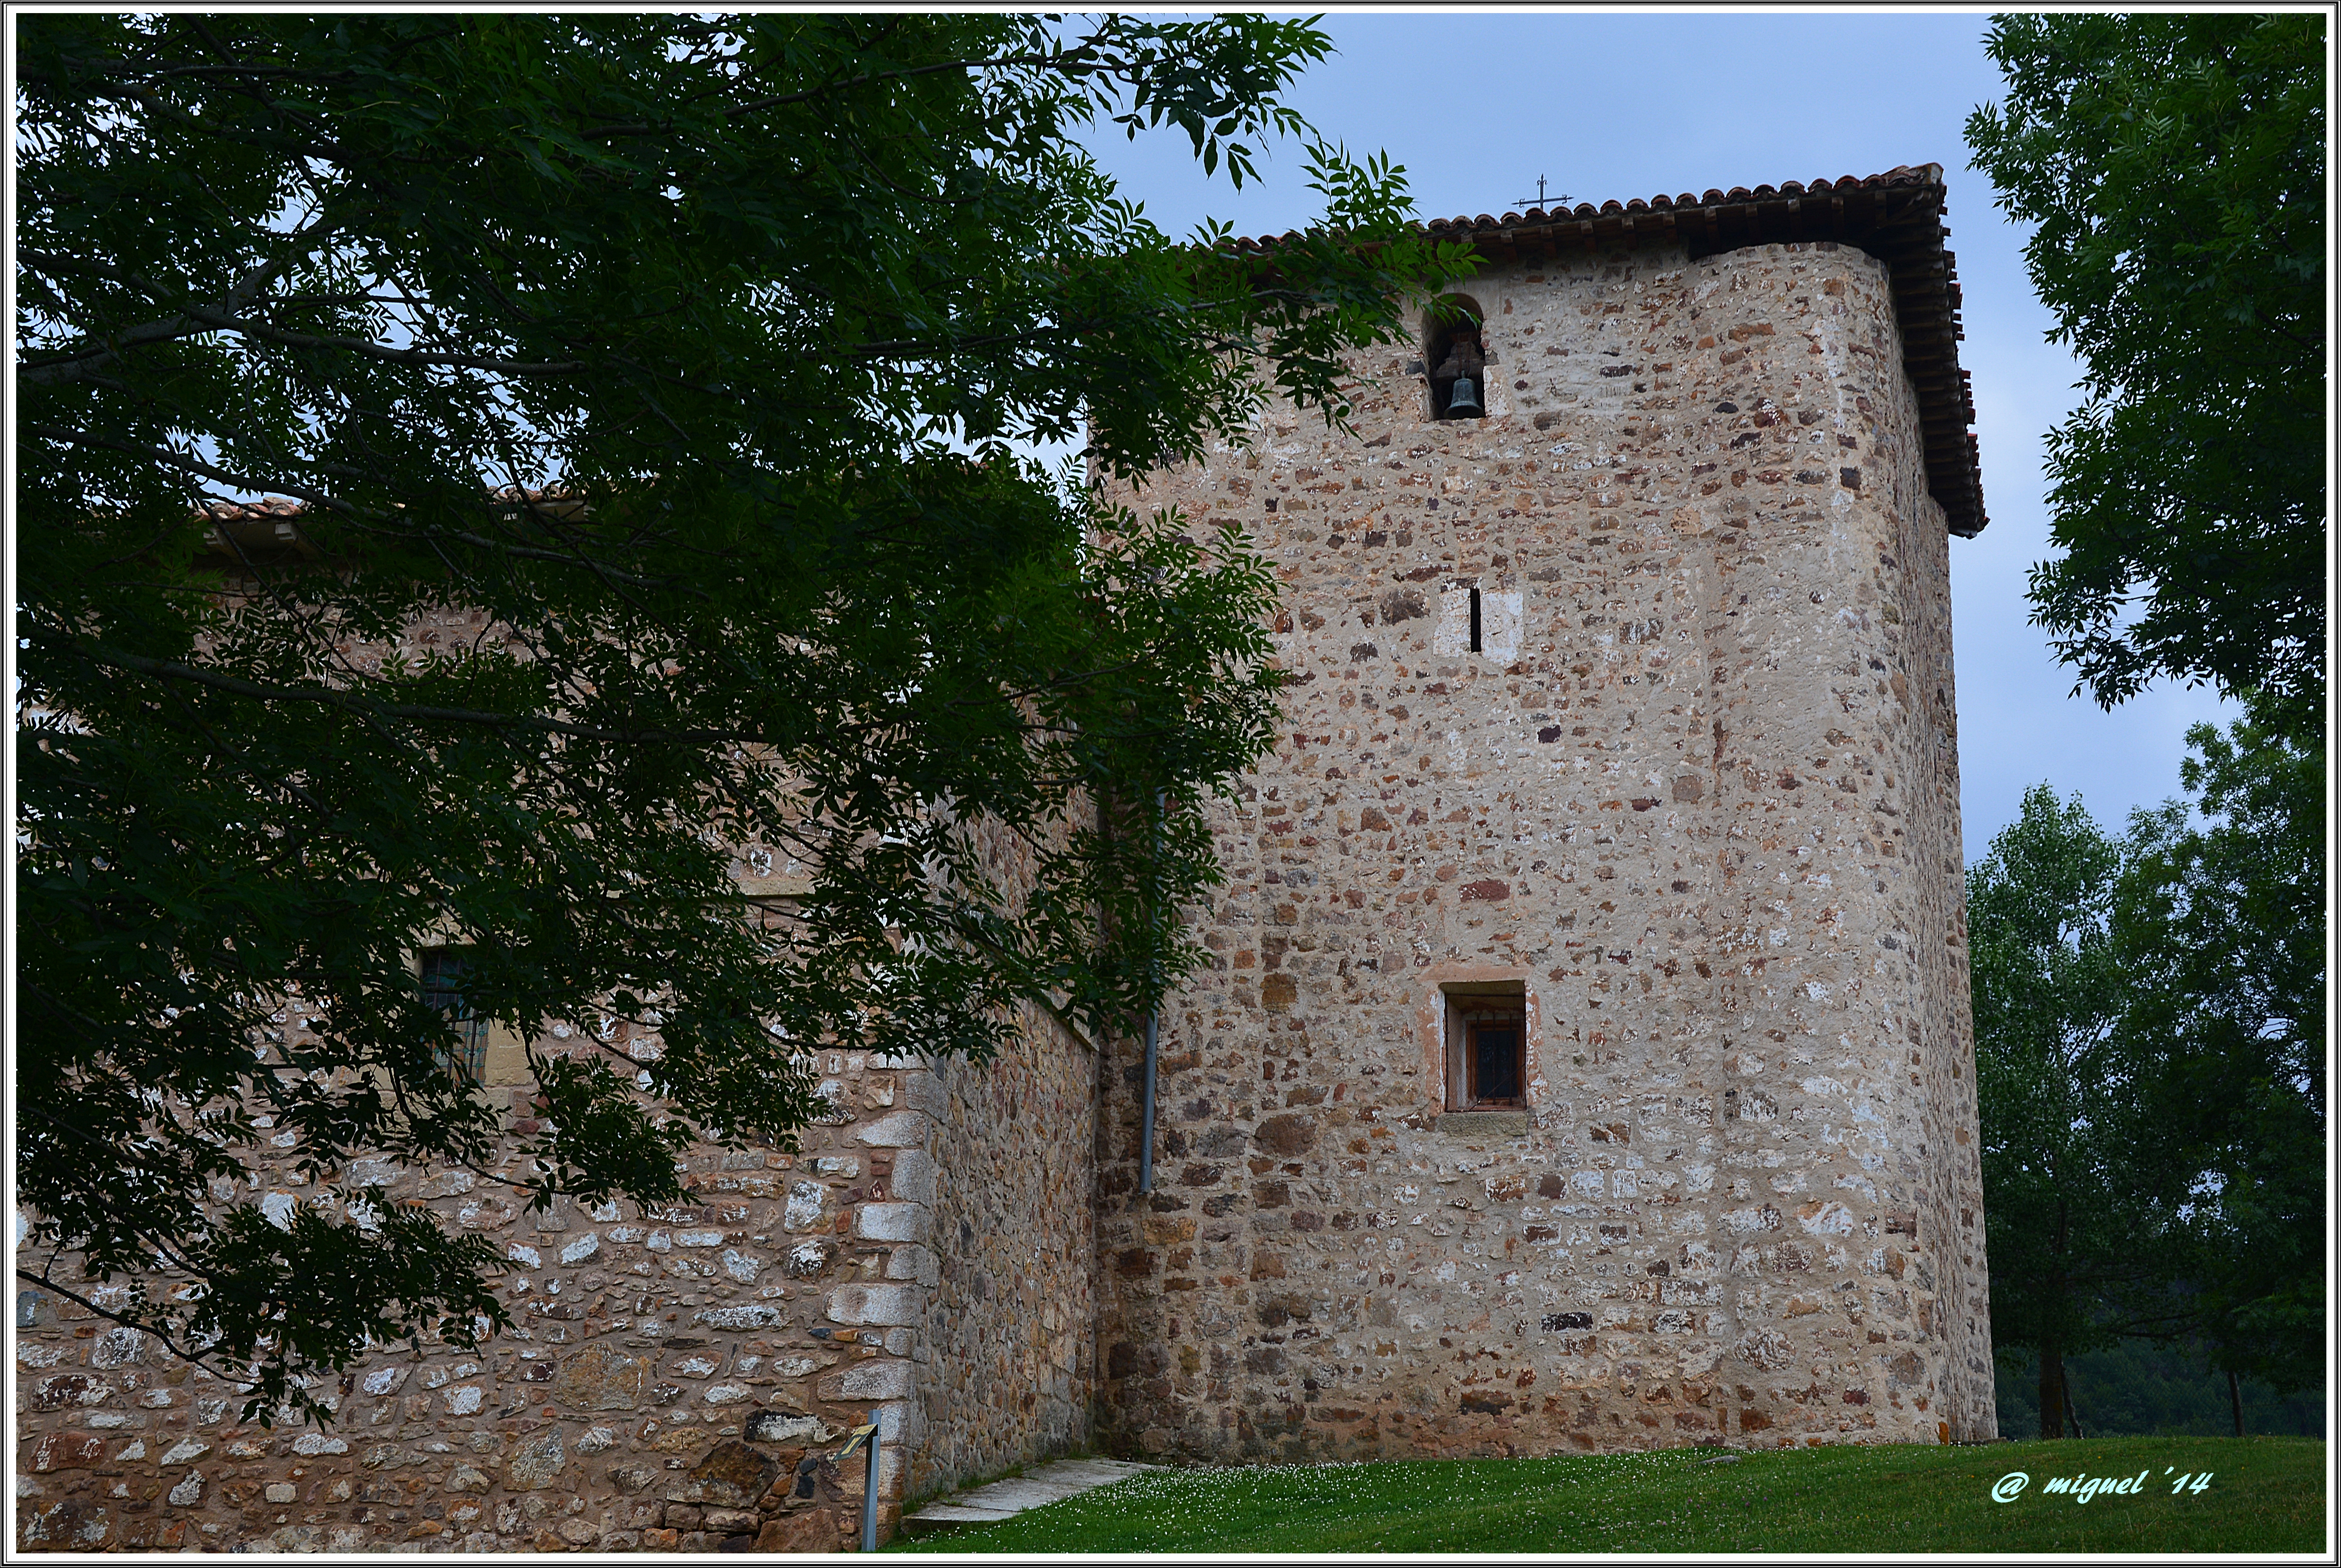
building, chateau, cottage, castle, property, ruins, estate